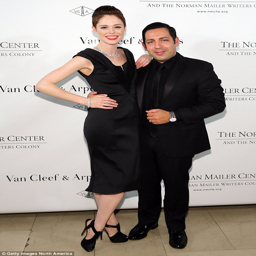
family photo of the model , married to graphic designer , famous for event & organisation founder .